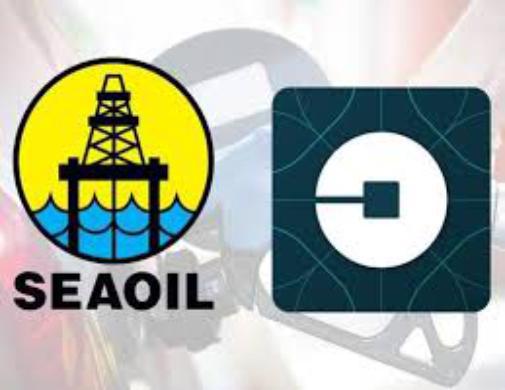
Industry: Transportation